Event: Nepal Earthquake
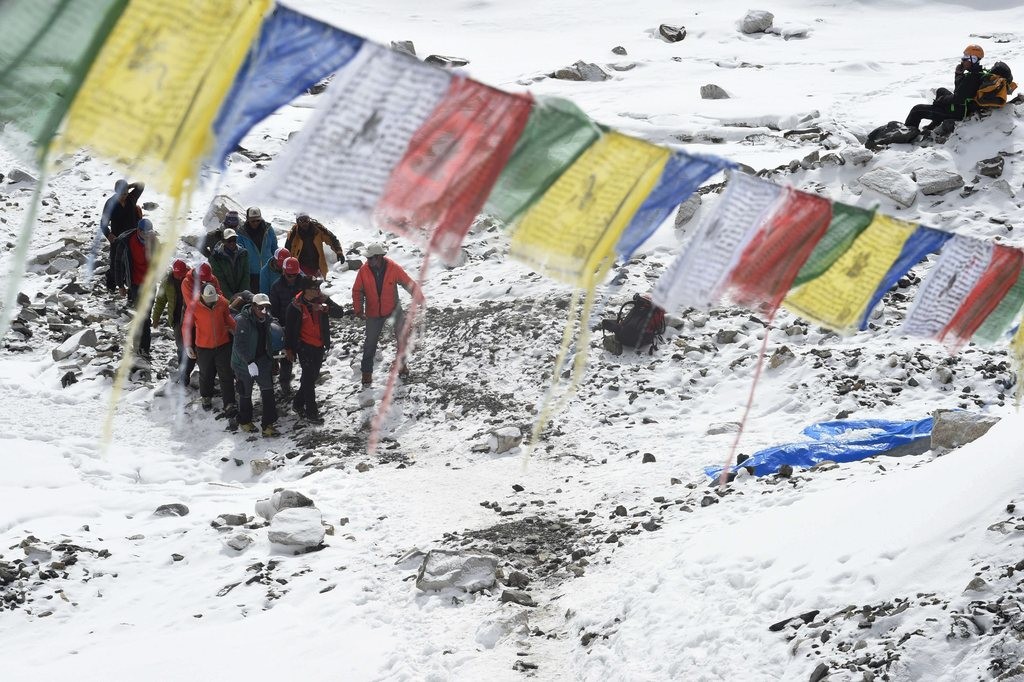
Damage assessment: no_damage